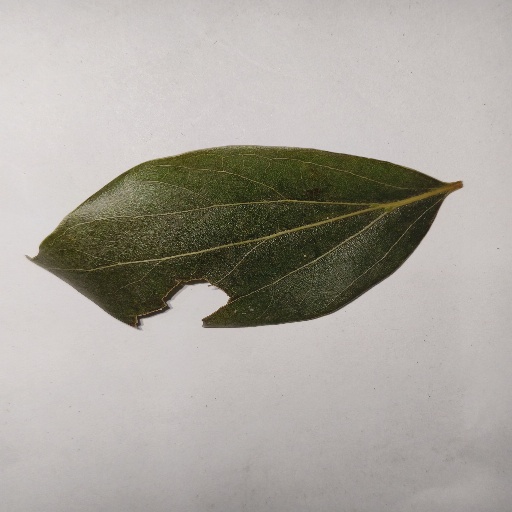
Species: Camphor
Leaf condition: Shot Hole